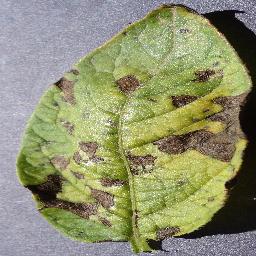
Label: Potato___Early_blight